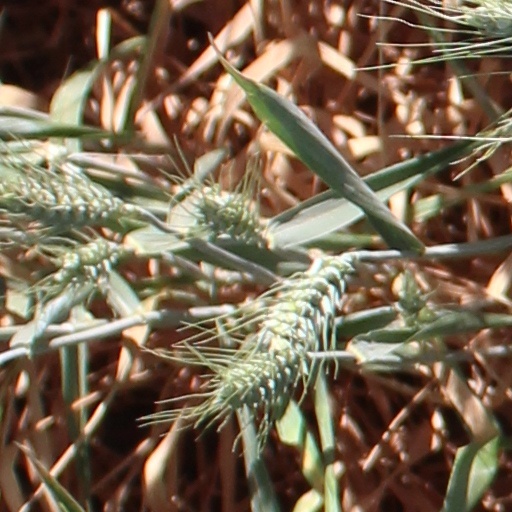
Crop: wheat